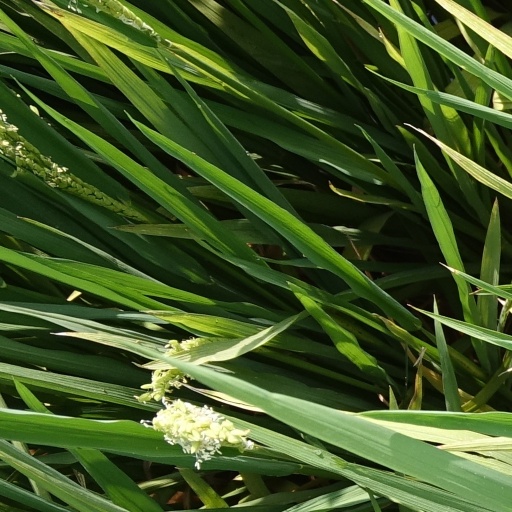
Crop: rice